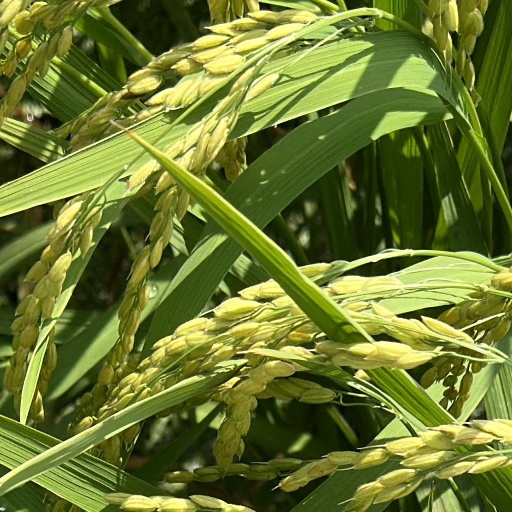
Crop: rice